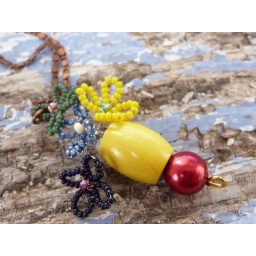
Tiny flowers in a yellow pot necklace